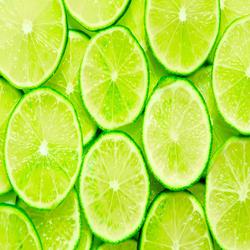
Label: Lemon